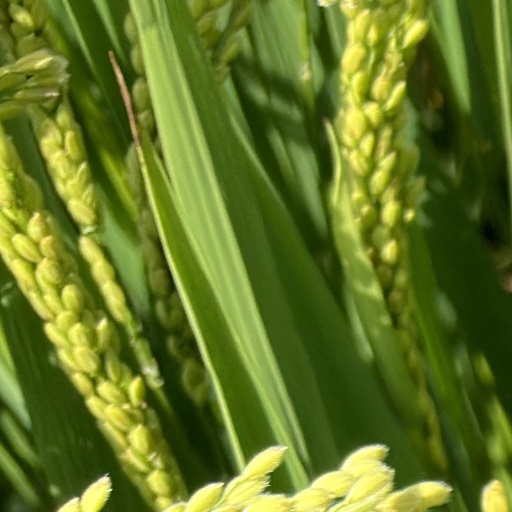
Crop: rice